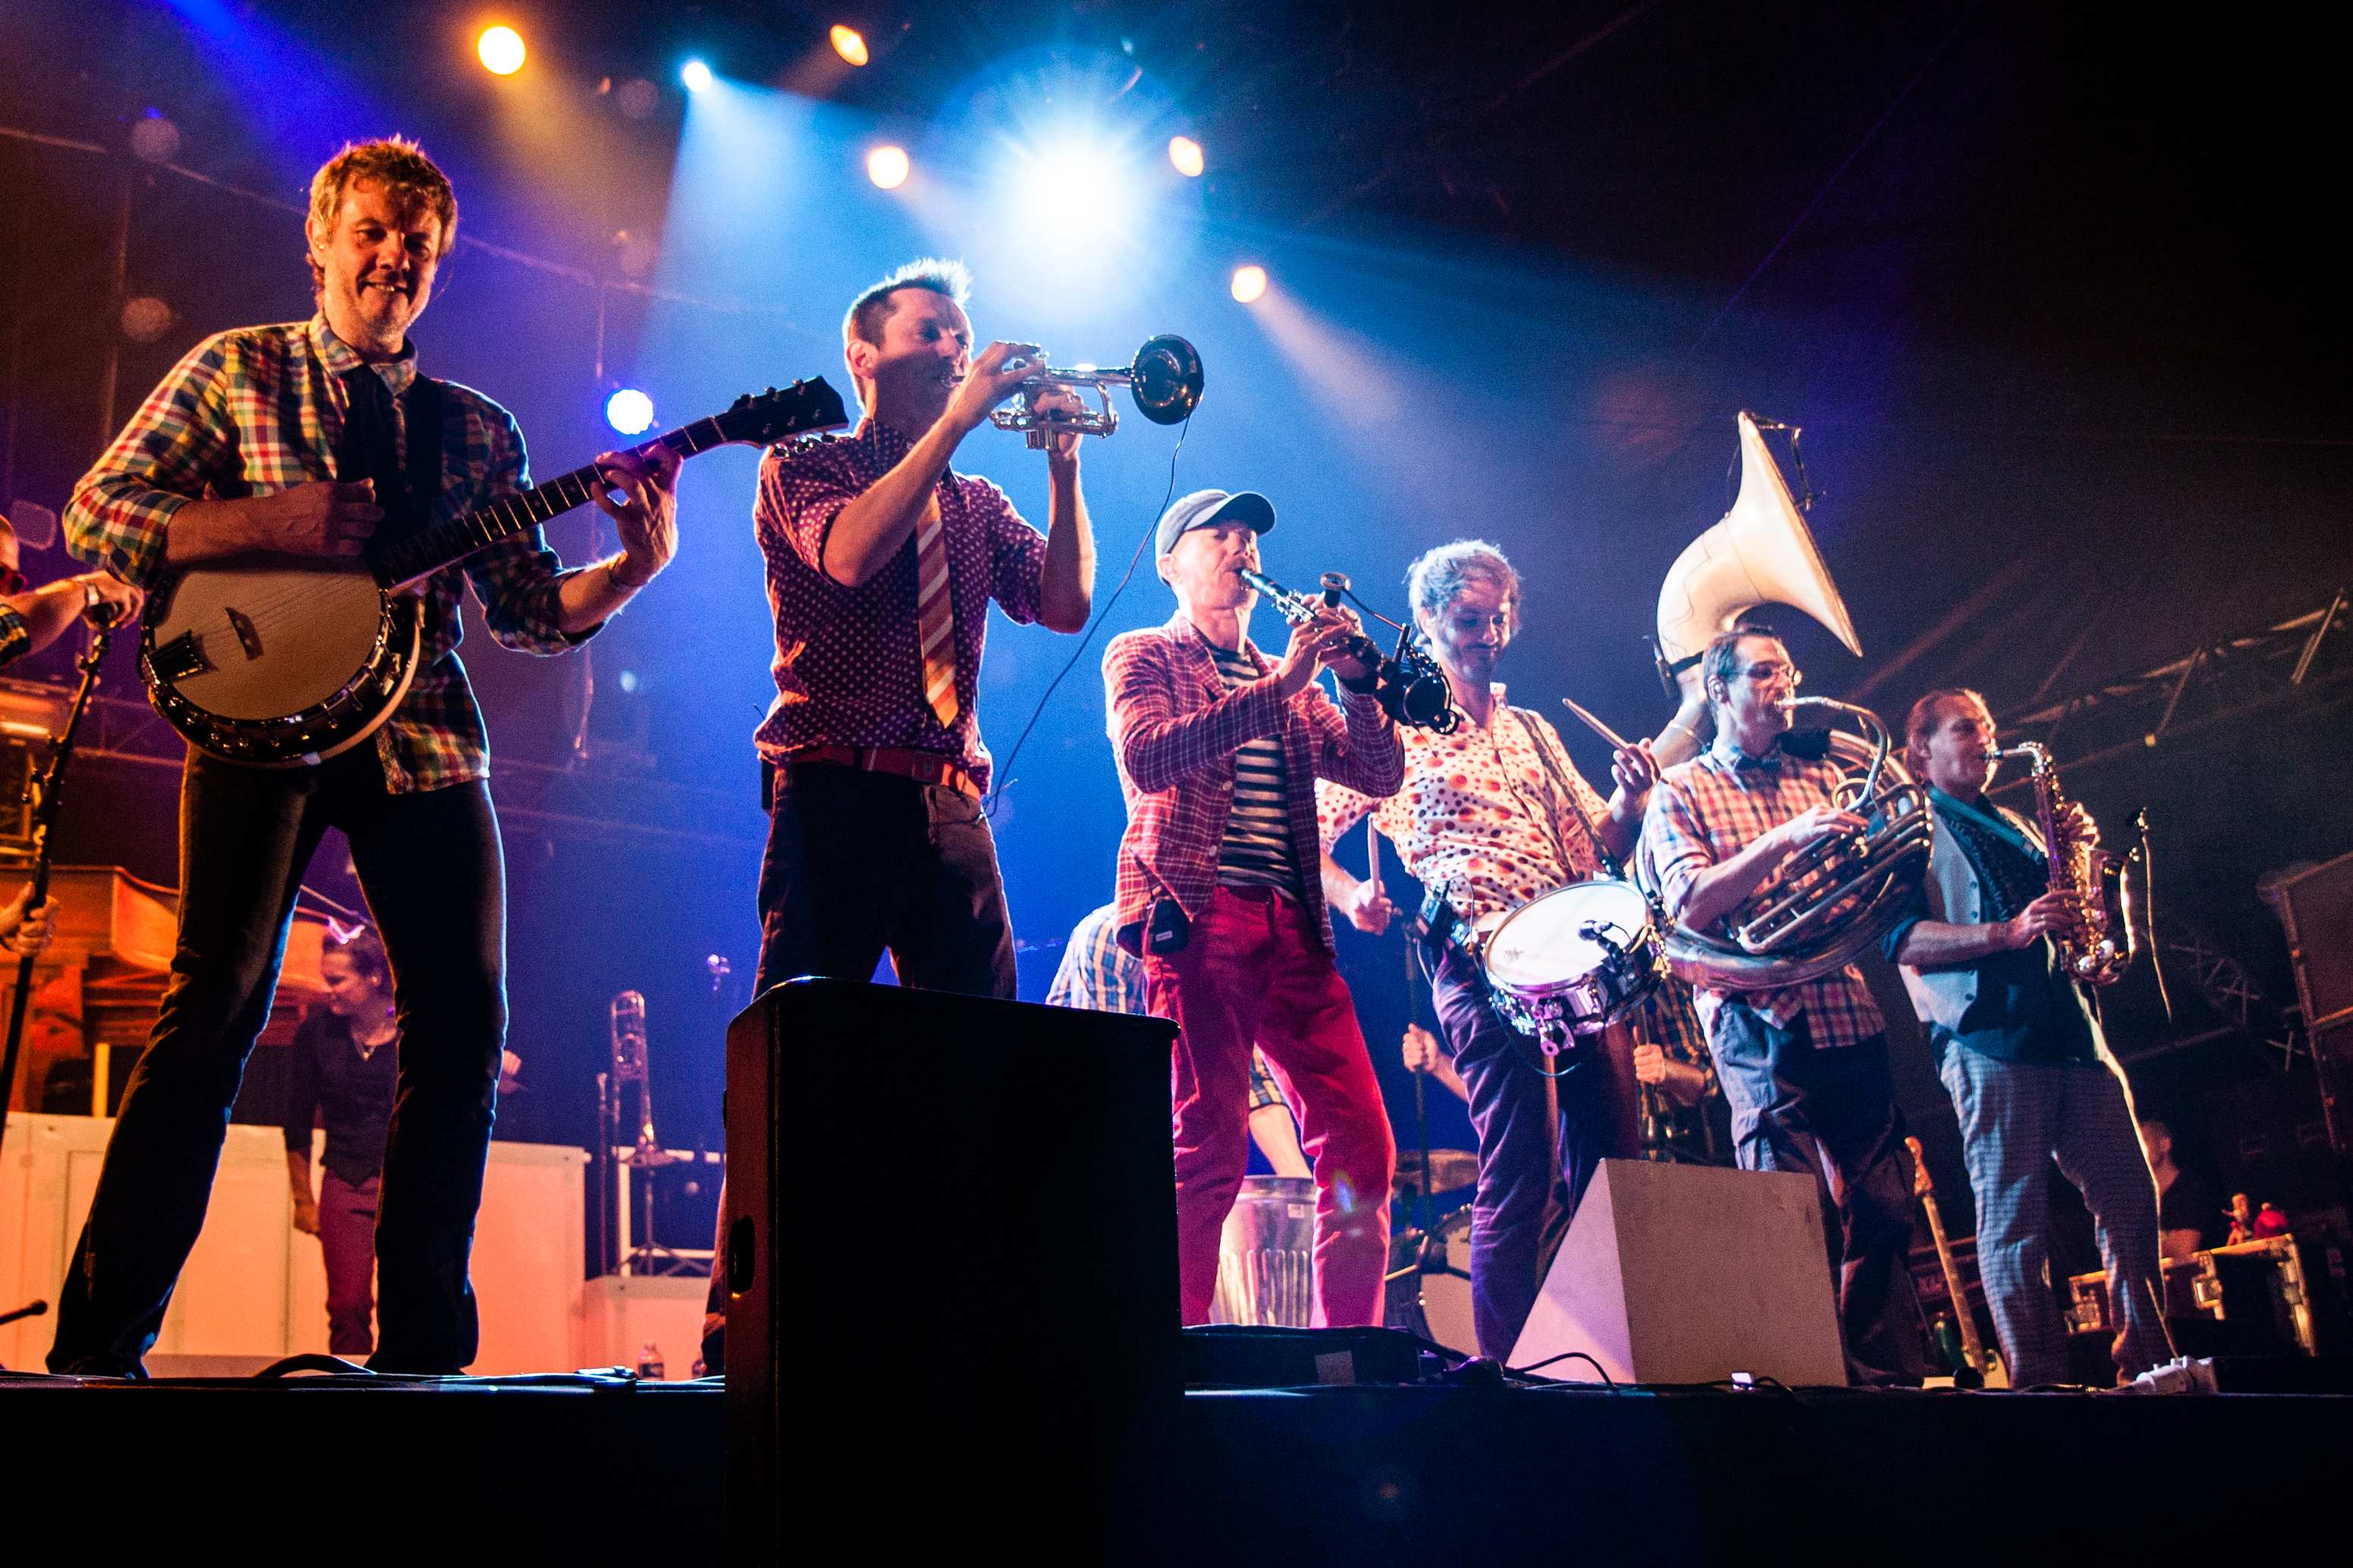
music, summer, concert, audience, live, canon, musician, performance art, festival, 40d, gig, stage, brussels, 2012, bnabar, performance, singing, guitarist, entertainment, performing arts, rock concert, social group, musical ensemble, musical theatre